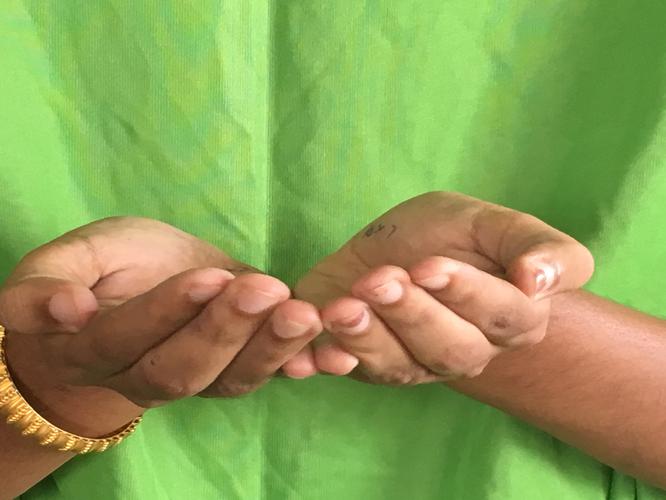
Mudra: Pushpaputa
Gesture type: double_hand